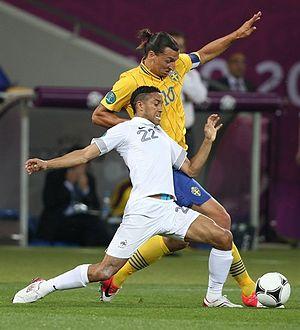
L'équipe de France de football participe en 2012, au Championnat d'Europe en Pologne et en Ukraine ainsi qu'aux éliminatoires de la Coupe du monde 2014.
Gaël Clichy, né le 26 juillet 1985 à Toulouse, est un footballeur international français qui évolue au poste de défenseur.